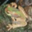
Label: frog